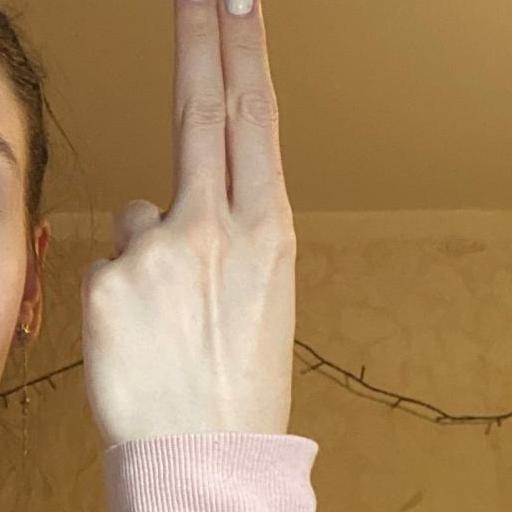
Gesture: two_up_inverted